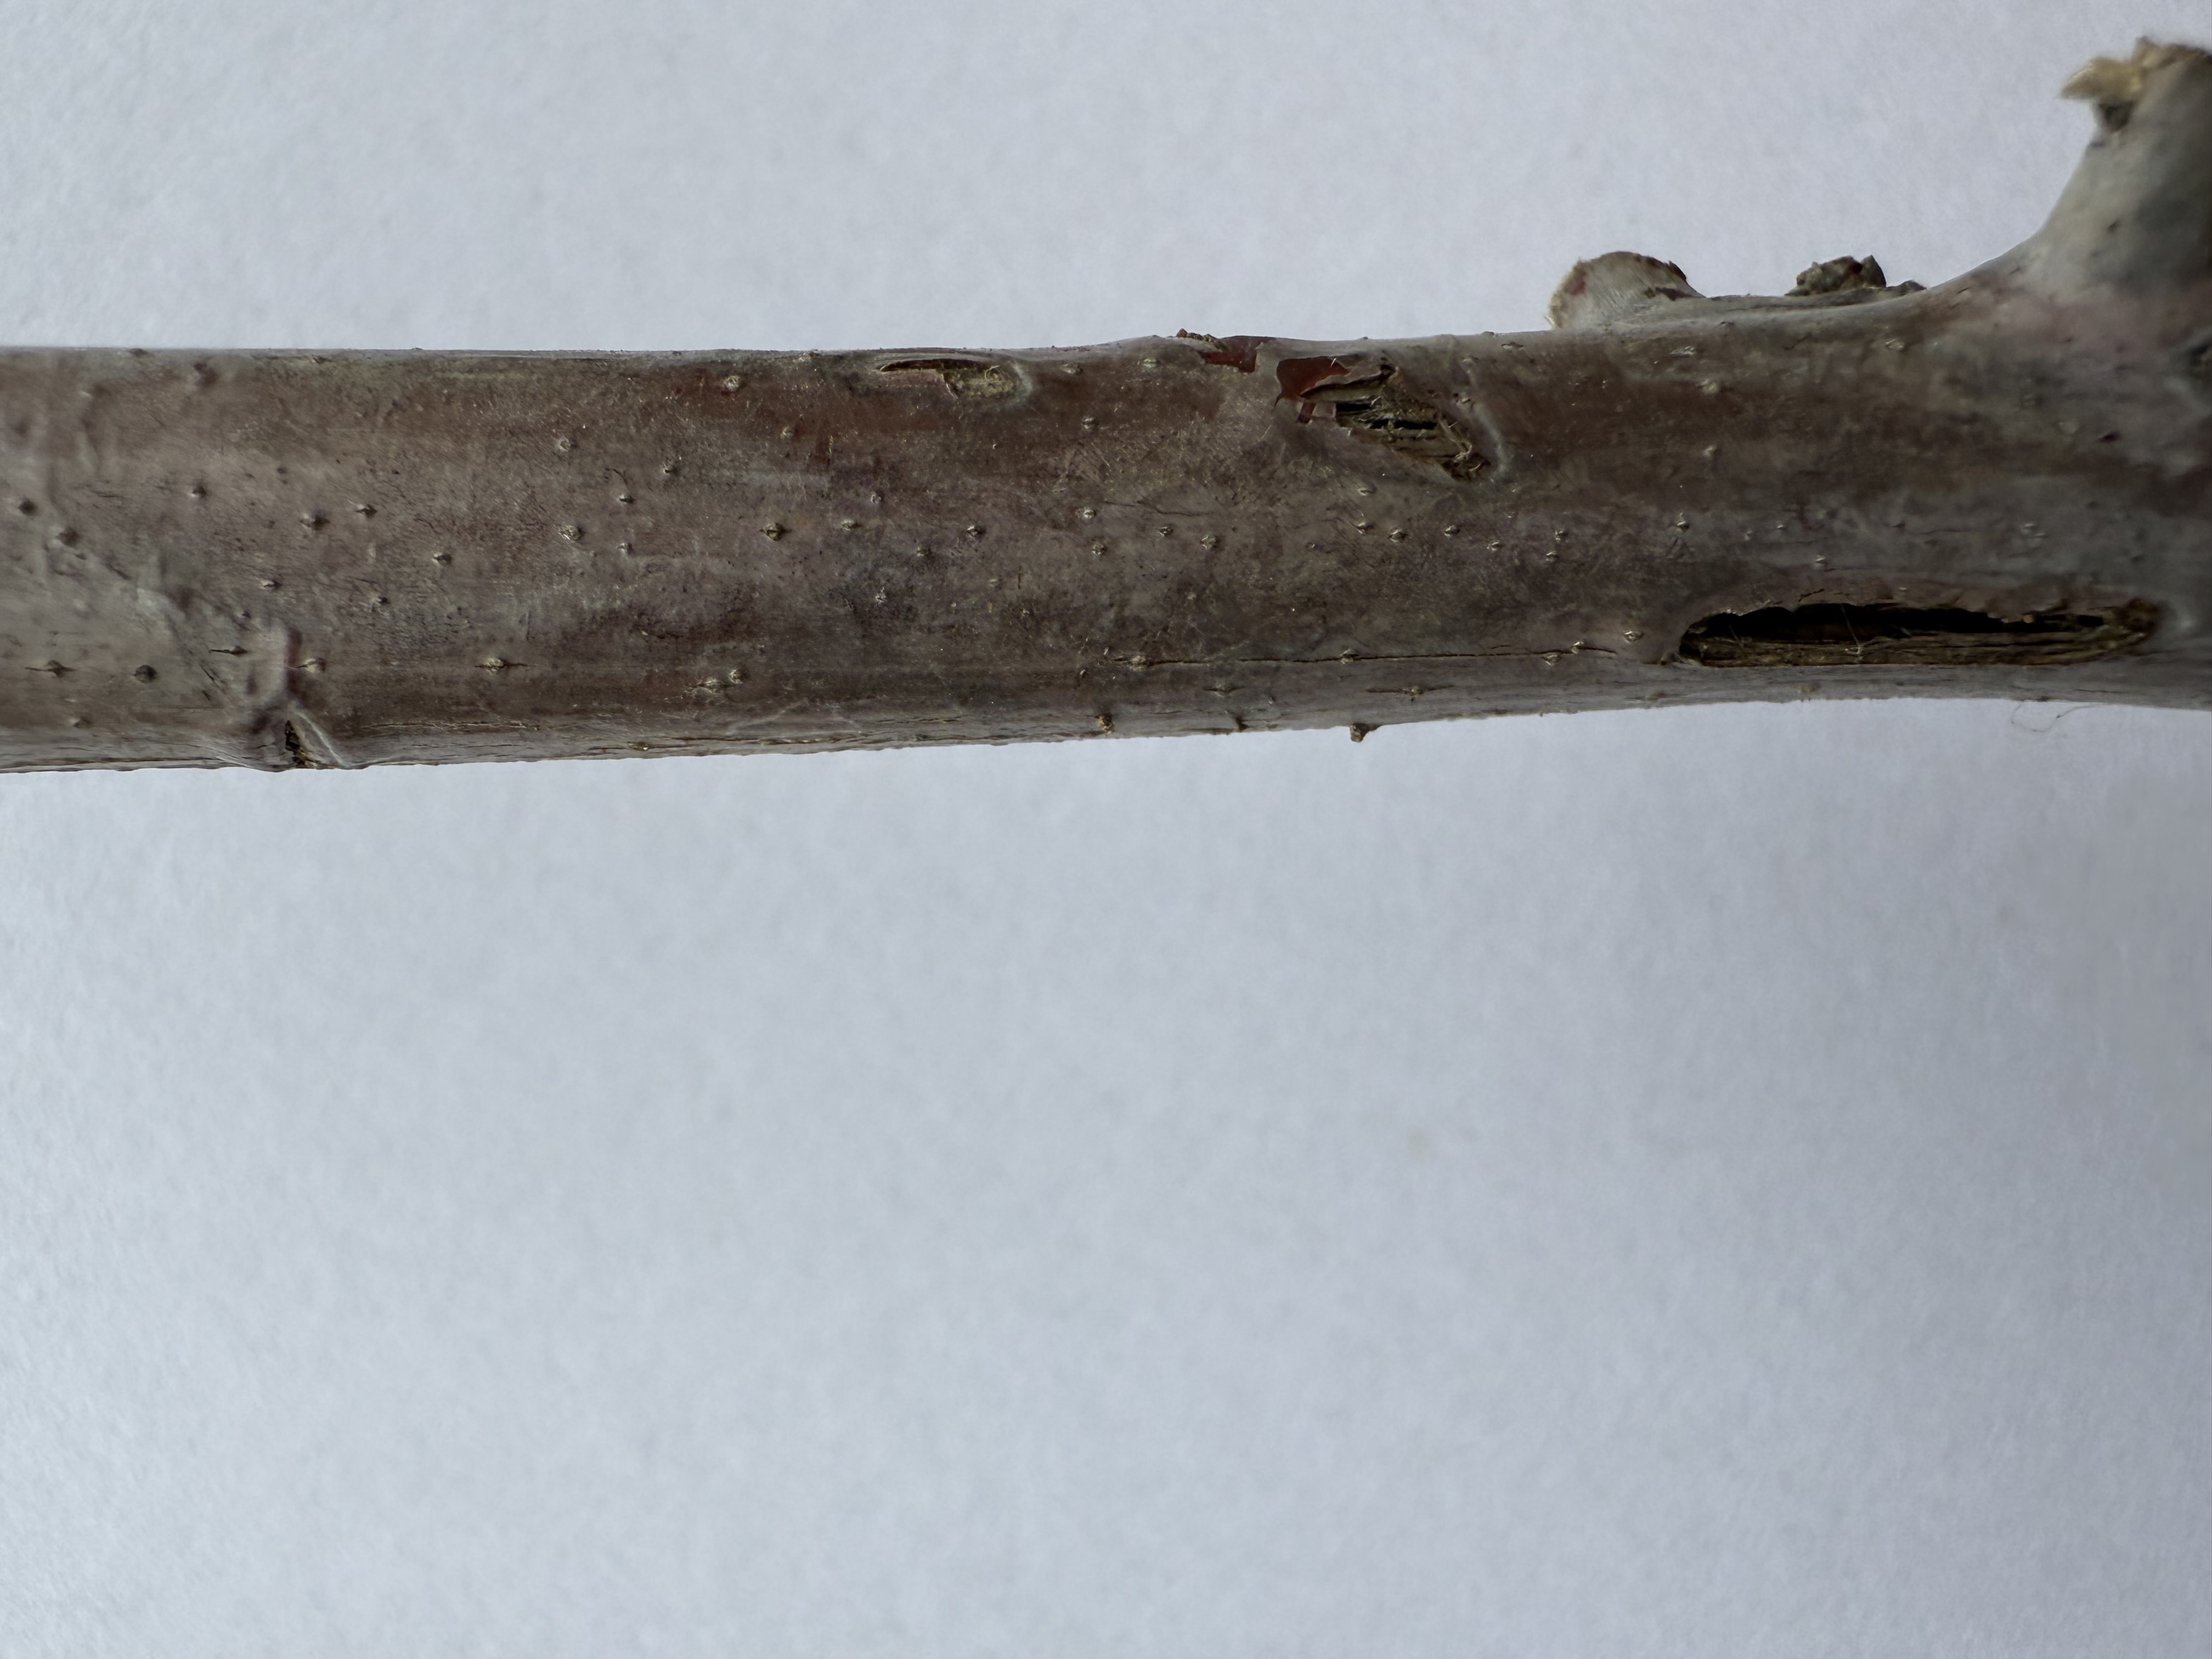
Variety: Jujube